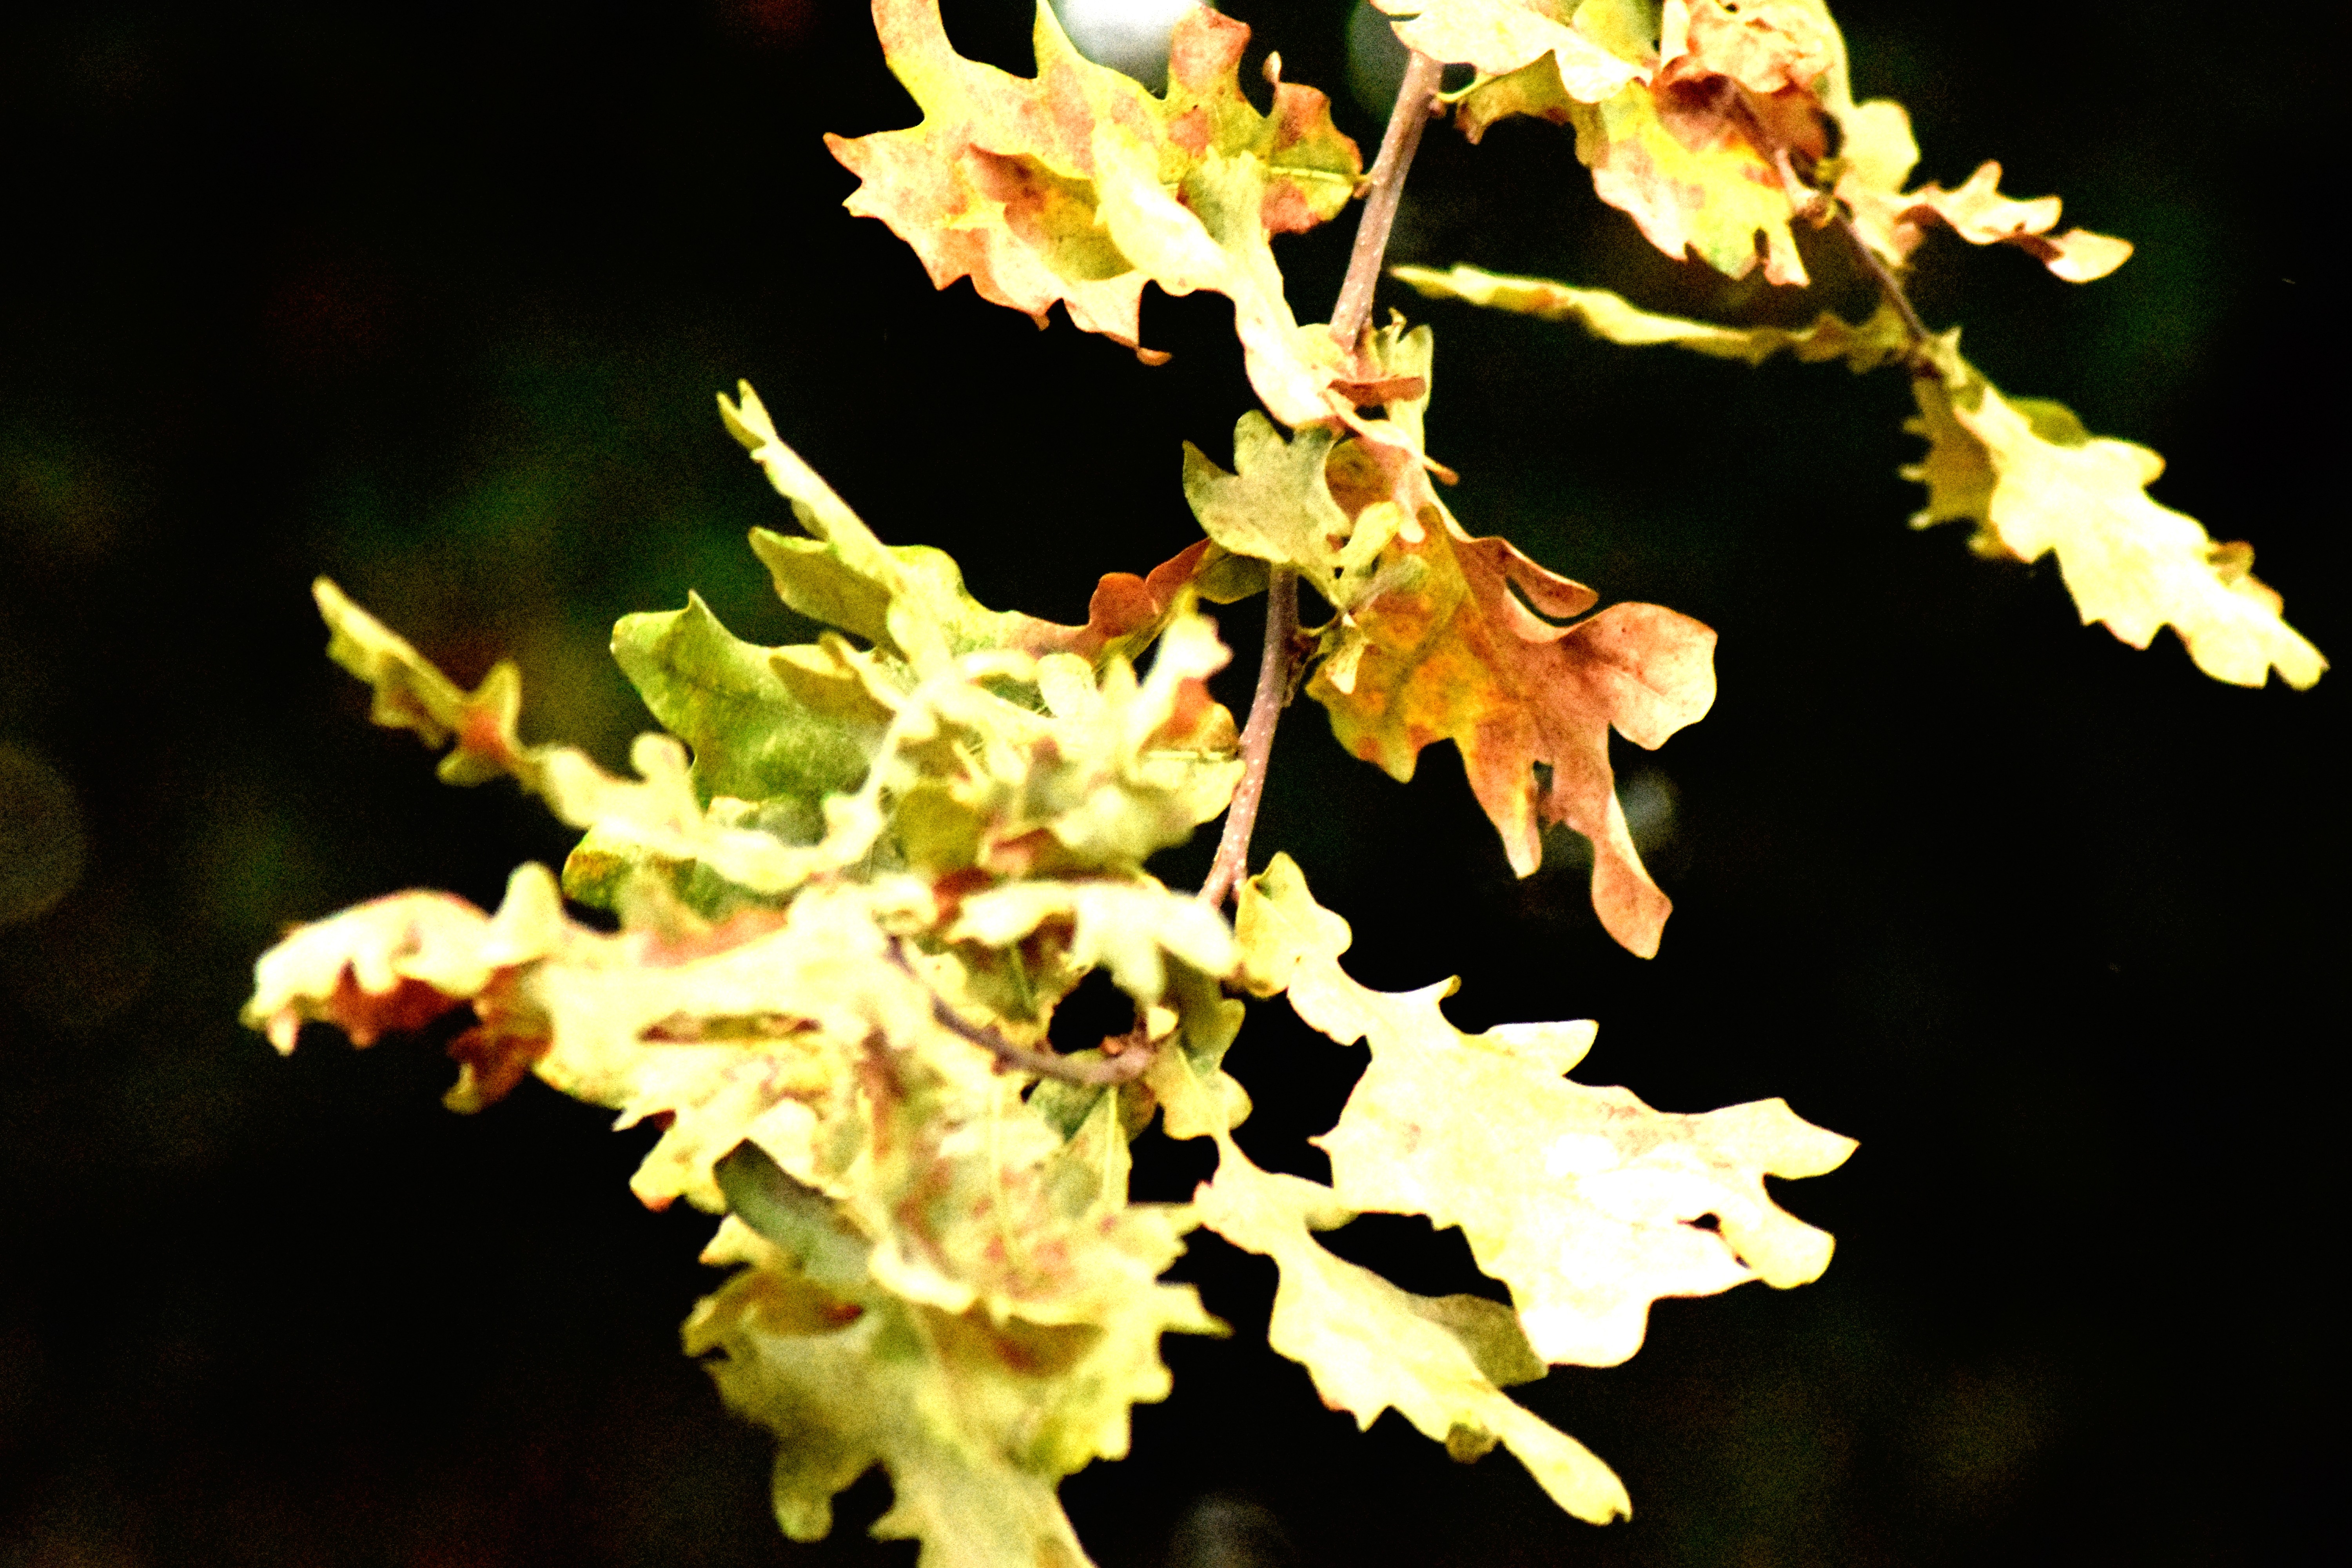
oak, leaves, plant, tree, flora, flower, leaf, spring, autumn, blossom, plant stem